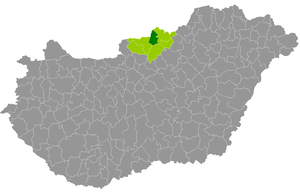
Le district de Szécsény est un des 10 districts du comitat de Nógrád en Hongrie. Il compte 19 537 habitants et rassemble 14 localités : 13 communes et une seule ville, Szécsény, son chef-lieu.